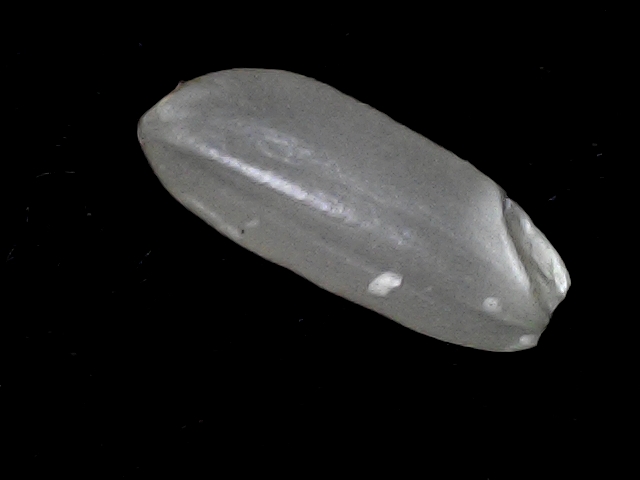
Rice variety: BD51